Muri statuette group

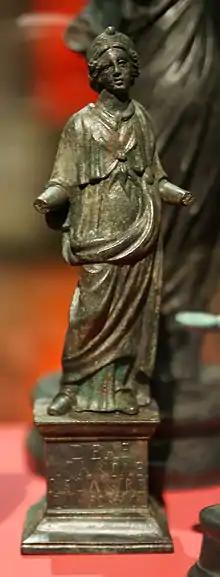
"Naria"

The human Artio was originally seated on a throne that is now lost. She wears a sleeved dress, a heavy mantle over her left shoulder, and a diadem in her wrapped hair. A high basket filled with fruit and grain, on a slender pillar, hides the wreath of fruits in her lap and the sacrificial bowl in her right hand from view. This, and also the lack of any accoutrements associated with a bear goddess, suggests that this figure was originally conceived as a solitary representation of a goddess of vegetation or agriculture, which was later repurposed – together with the bear – as a representation of Artio.